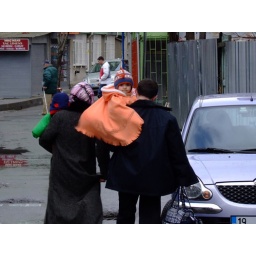
orange child in the street